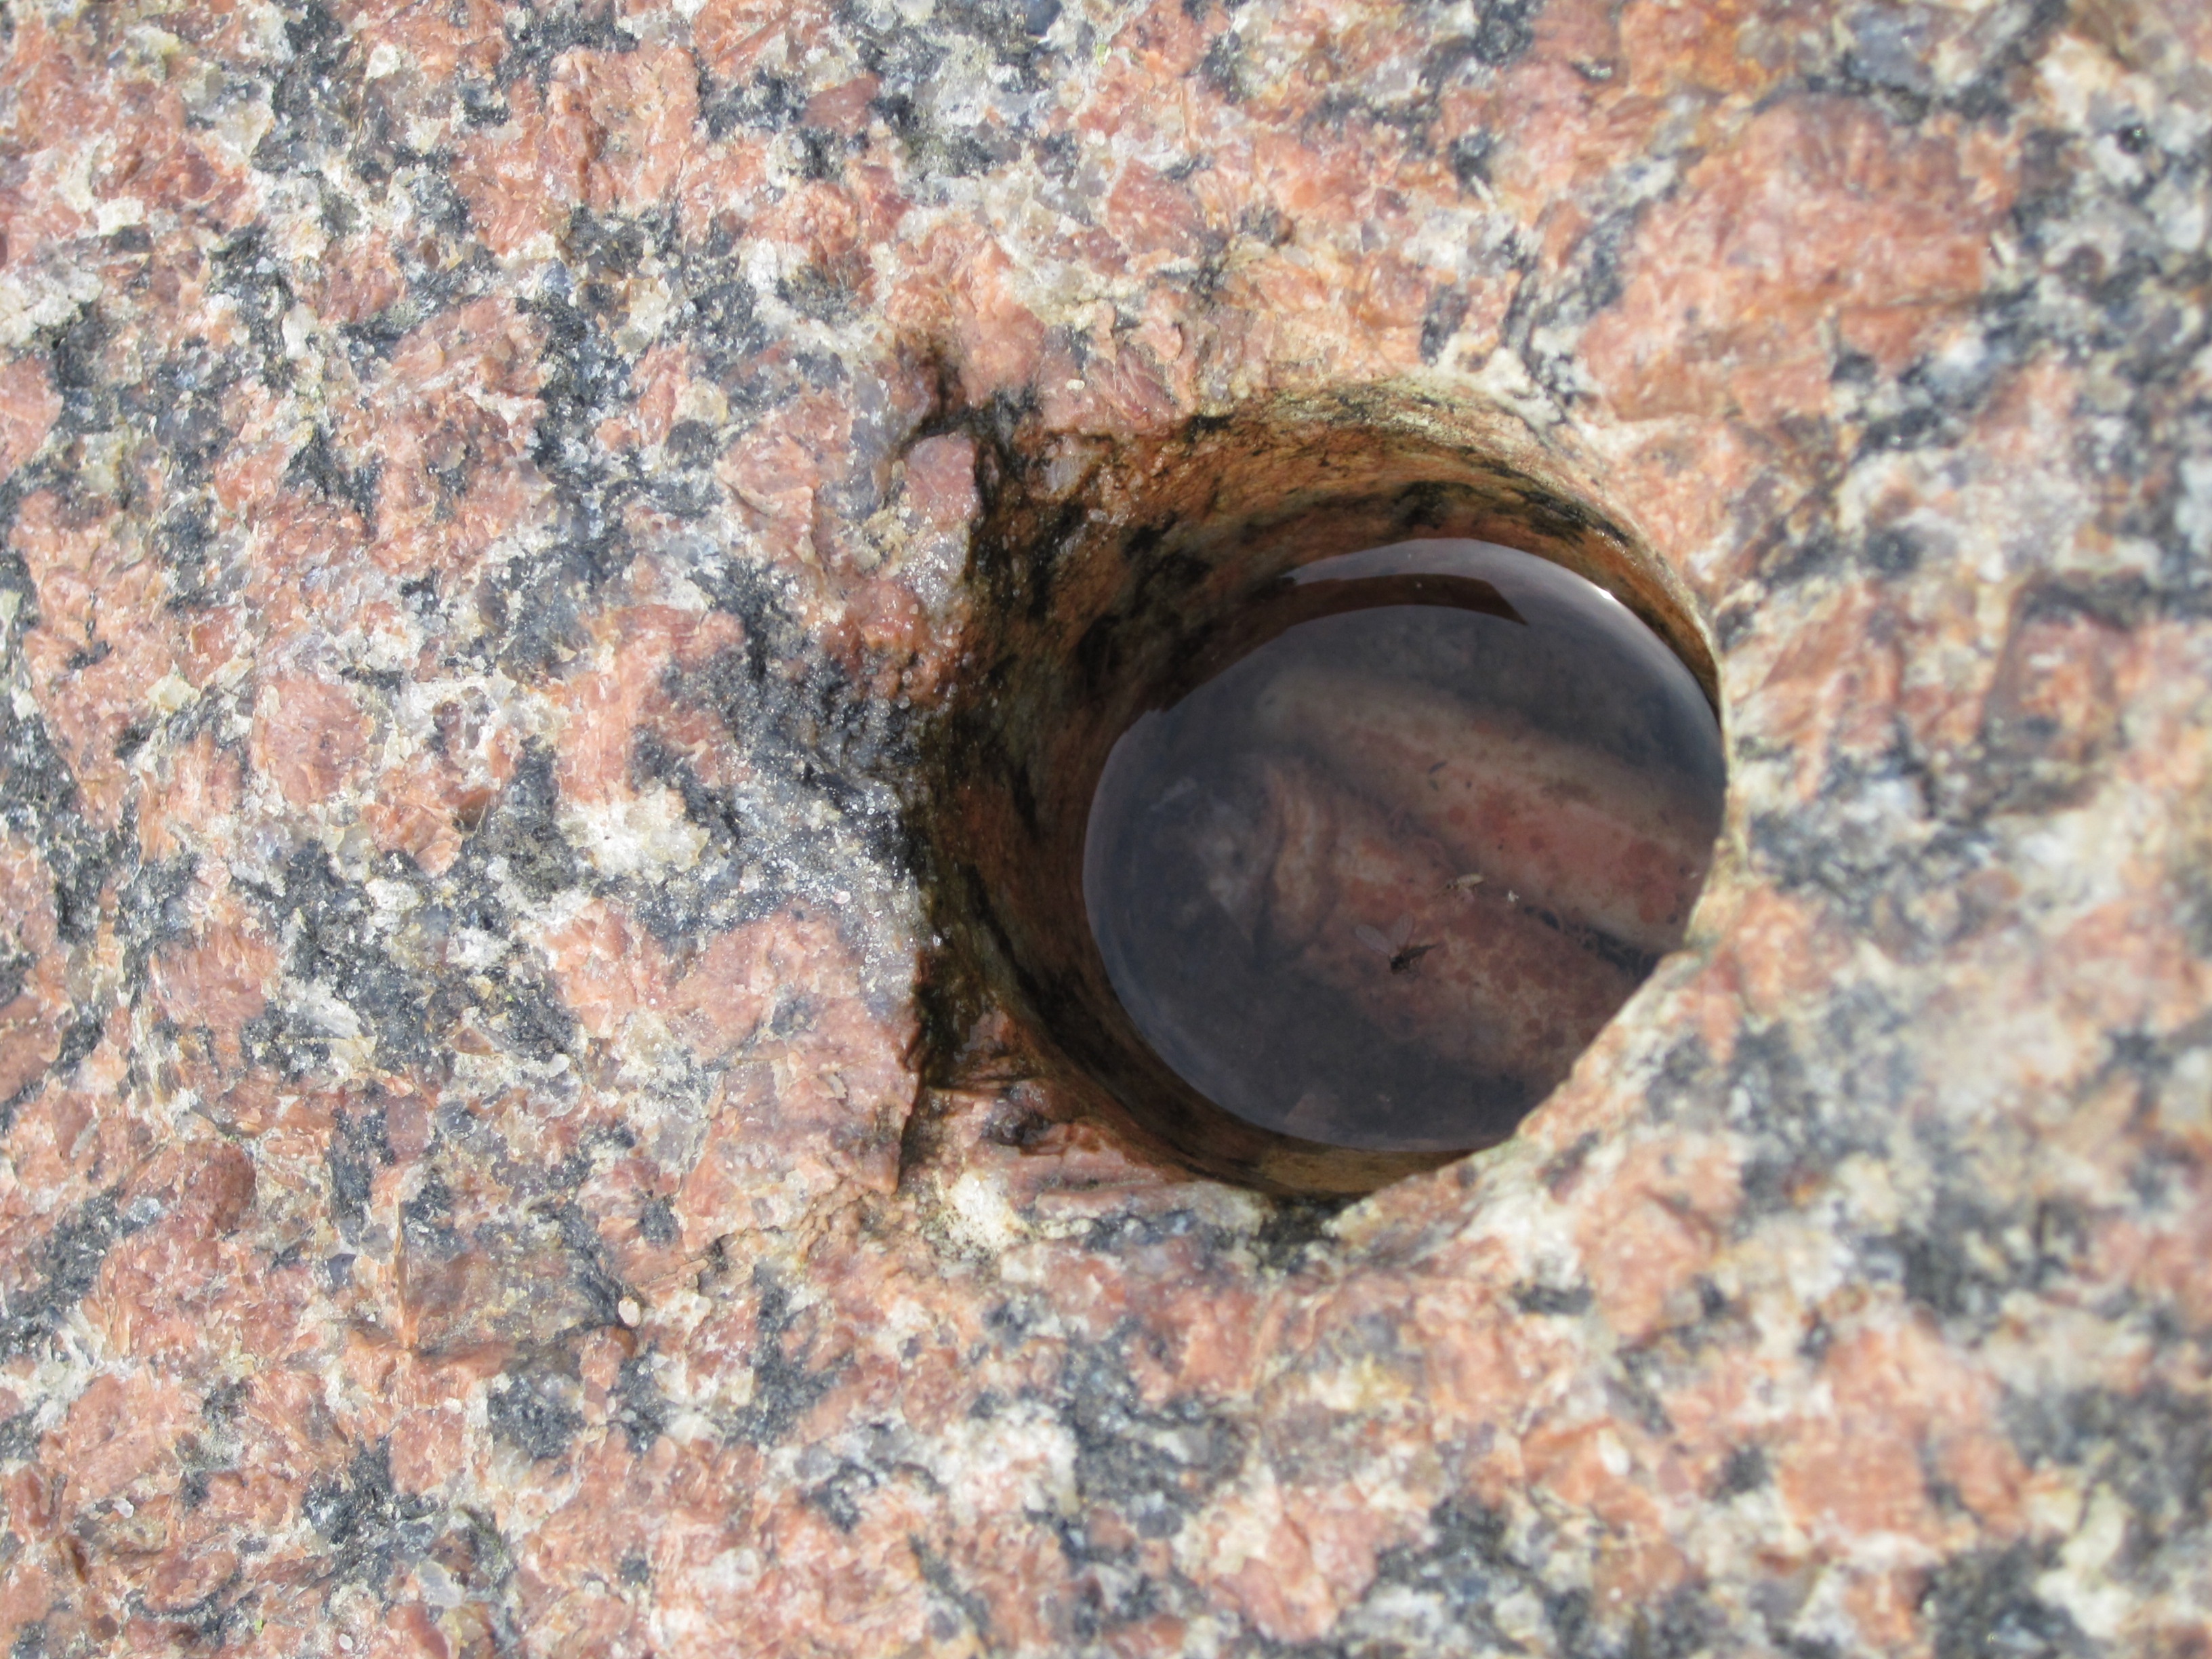
wood, hole, trunk, stone, soil, material, foundling